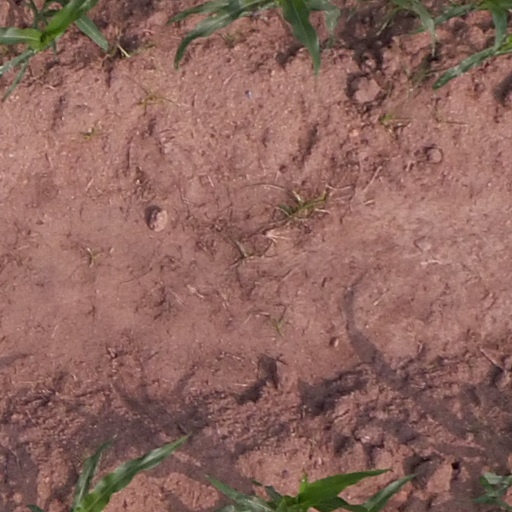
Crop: maize; corn